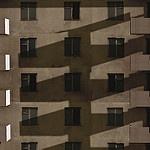
Label: buildings